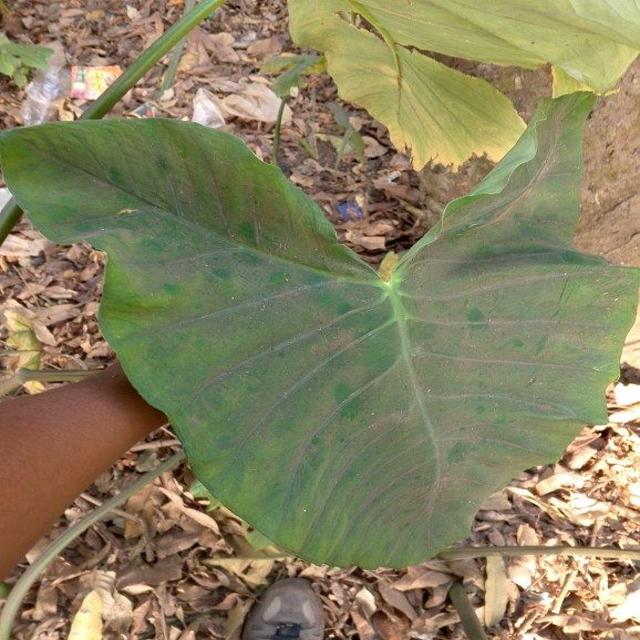
Label: Healthy